Marilyn Horne: Divas in Song

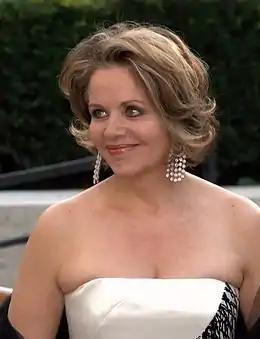
Renée Fleming photographed by David Shankbone in 2009

The concert's younger stars were willing to sacrifice textual clarity on the altar of sheer gorgeousness of sound, and both of them did indeed rise to marvellous heights of beauty. Ruth Ann Swenson "was in astonishing vocal health", with "lovely tone, agility and absolute security amid big complications". Renée Fleming was the day's outstanding performer in a "breathtaking" rendition of Benjamin Britten's "Let the florid music praise", with "music of many moods, movements and colours moving from one to the other with stately confidence and power". All the accompanists played well, Martin Katz and Warren Jones particularly.